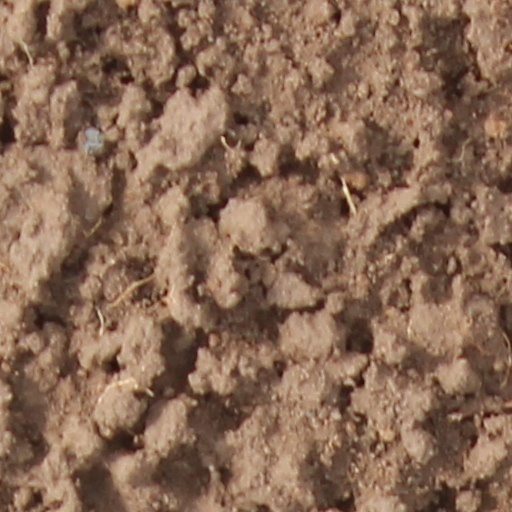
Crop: wheat